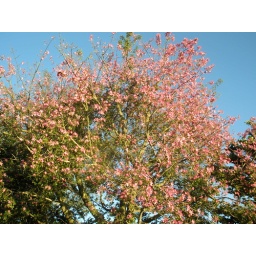
A tree in my backyard that has pretty pink flowers.